School of Sciences, UNAM

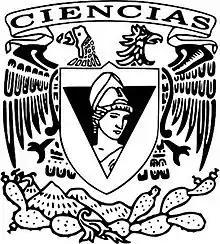
Hallmark of the UNAM's Faculty of Sciences

The Faculty of Sciences at the National Autonomous University of Mexico (UNAM) is the entity where natural and exact science-based majors are taught. It has both undergraduate and graduate studies, some of the former in joint teaching with other faculties, most commonly the Faculty of Engineering.